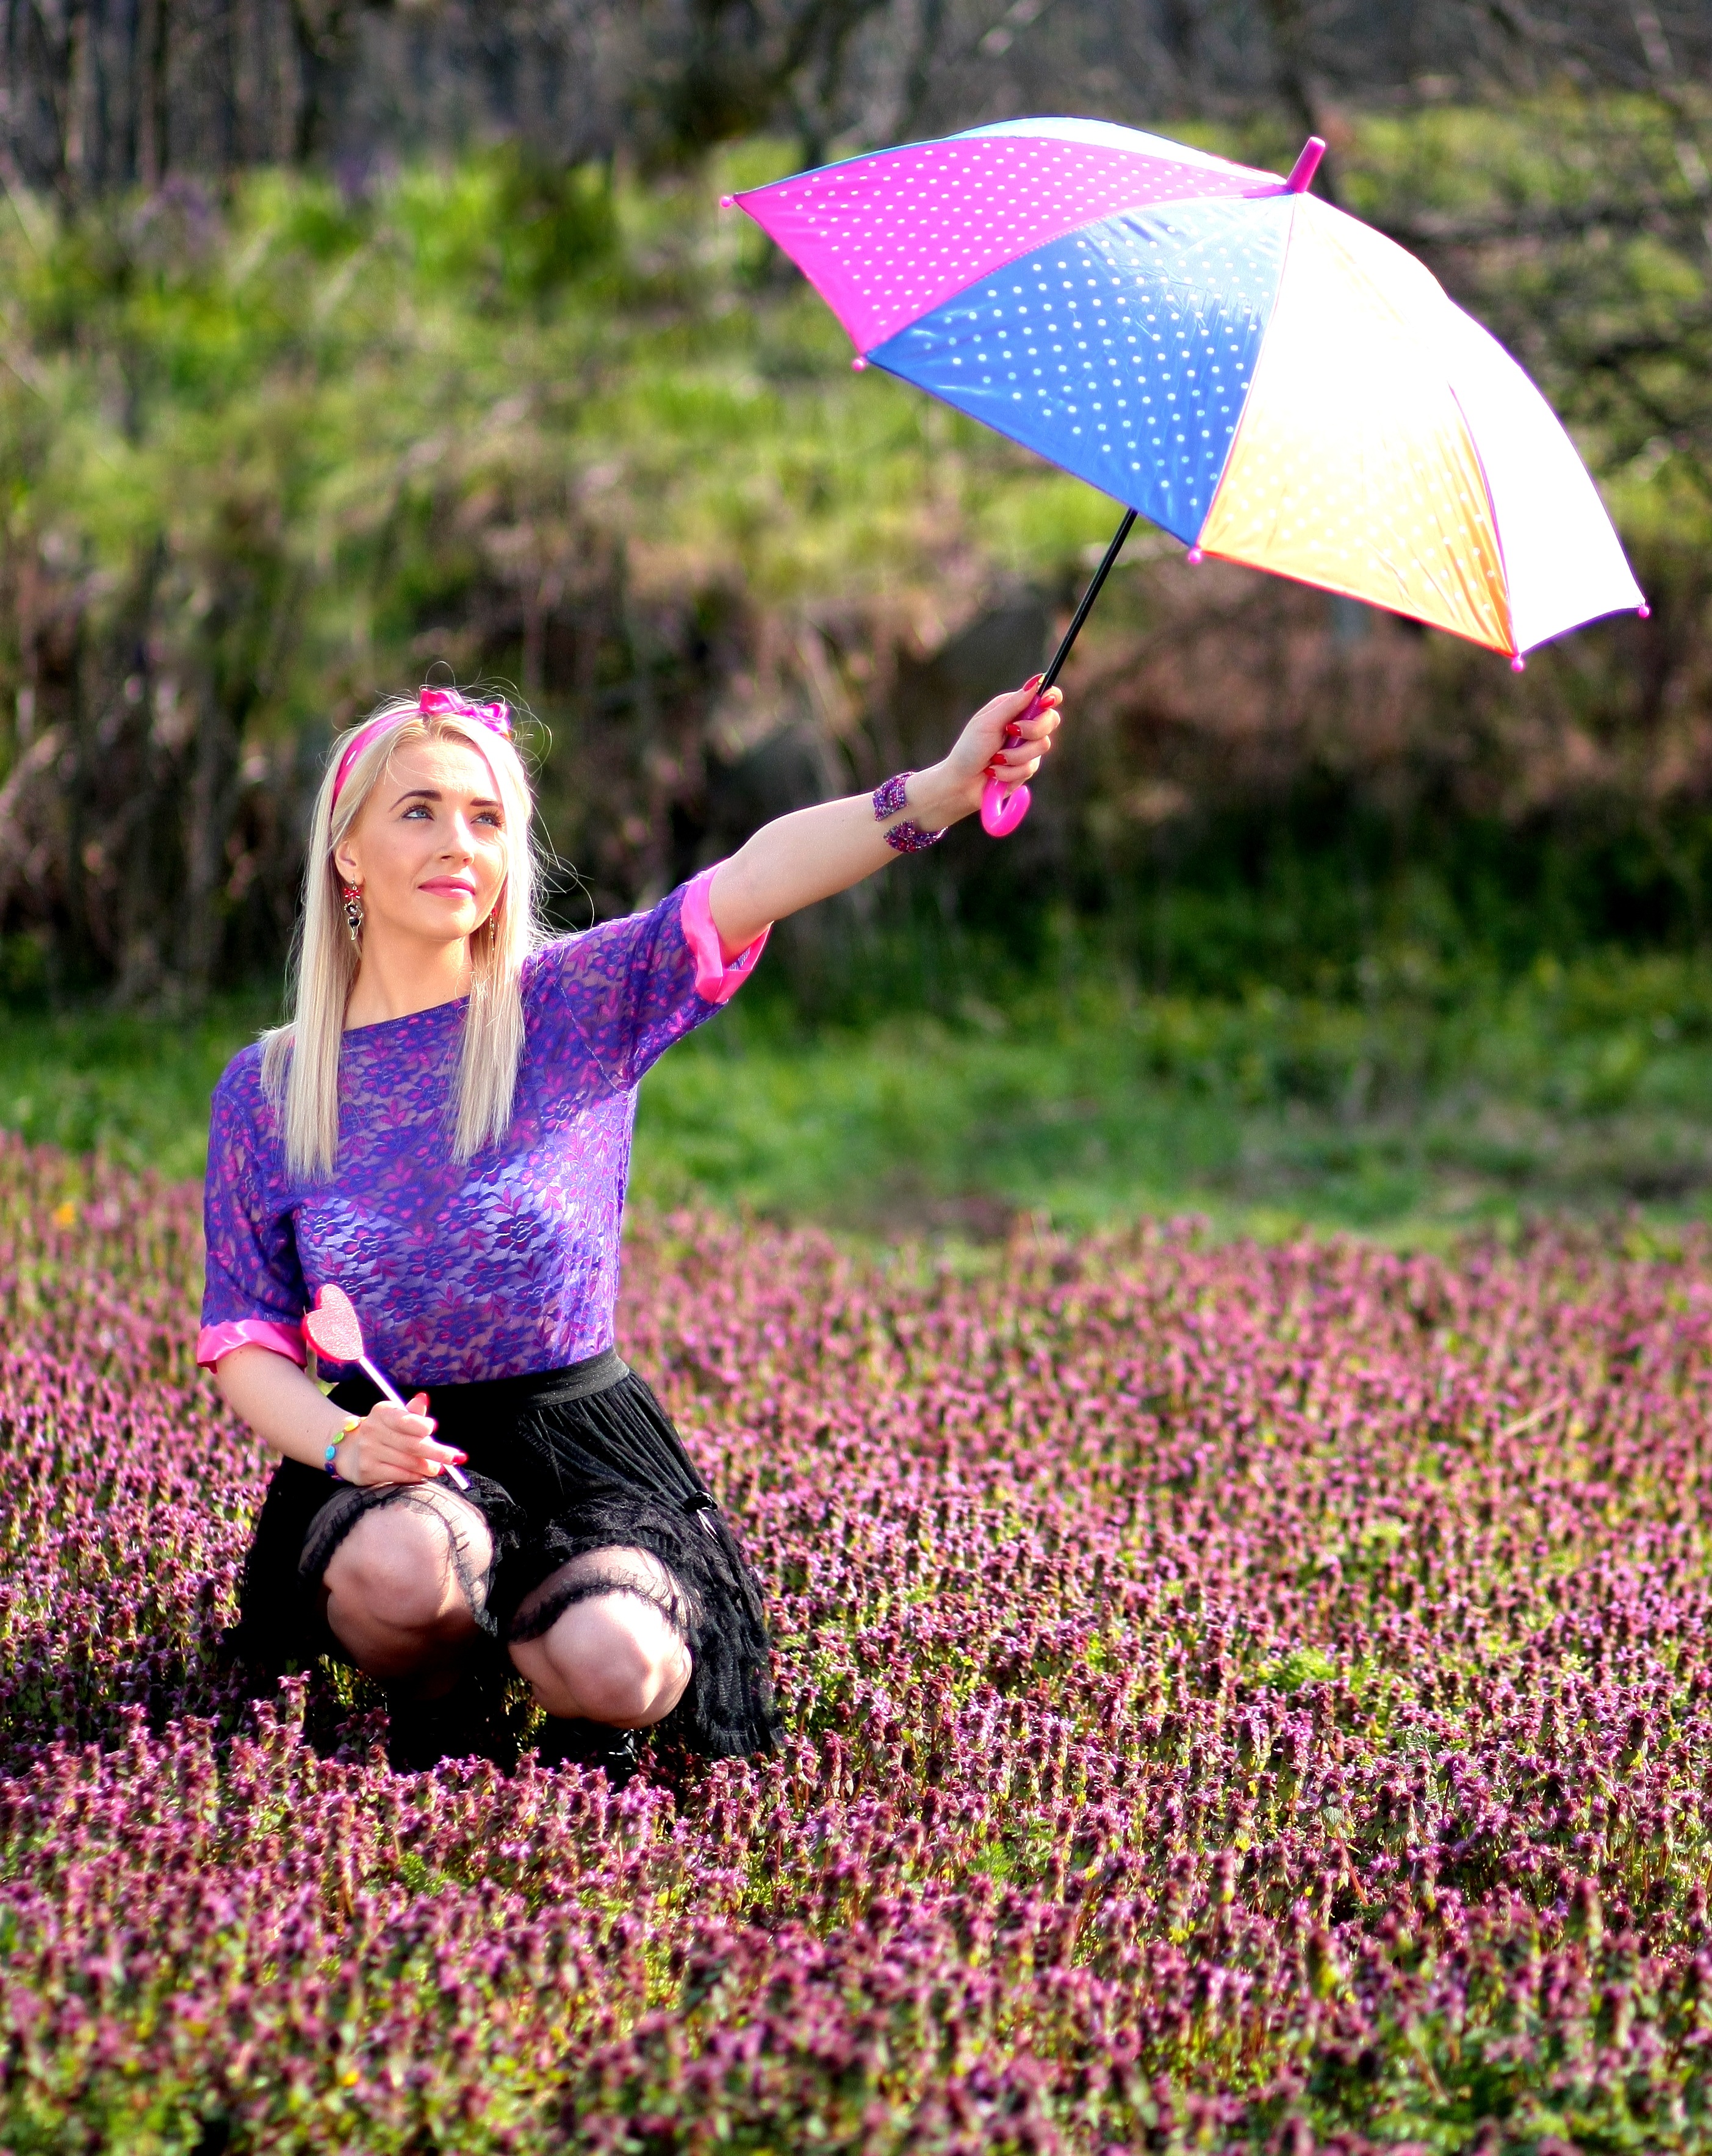
grass, plant, girl, lawn, meadow, flower, spring, umbrella, blonde, coloring, blue eyes, candy bar, mov